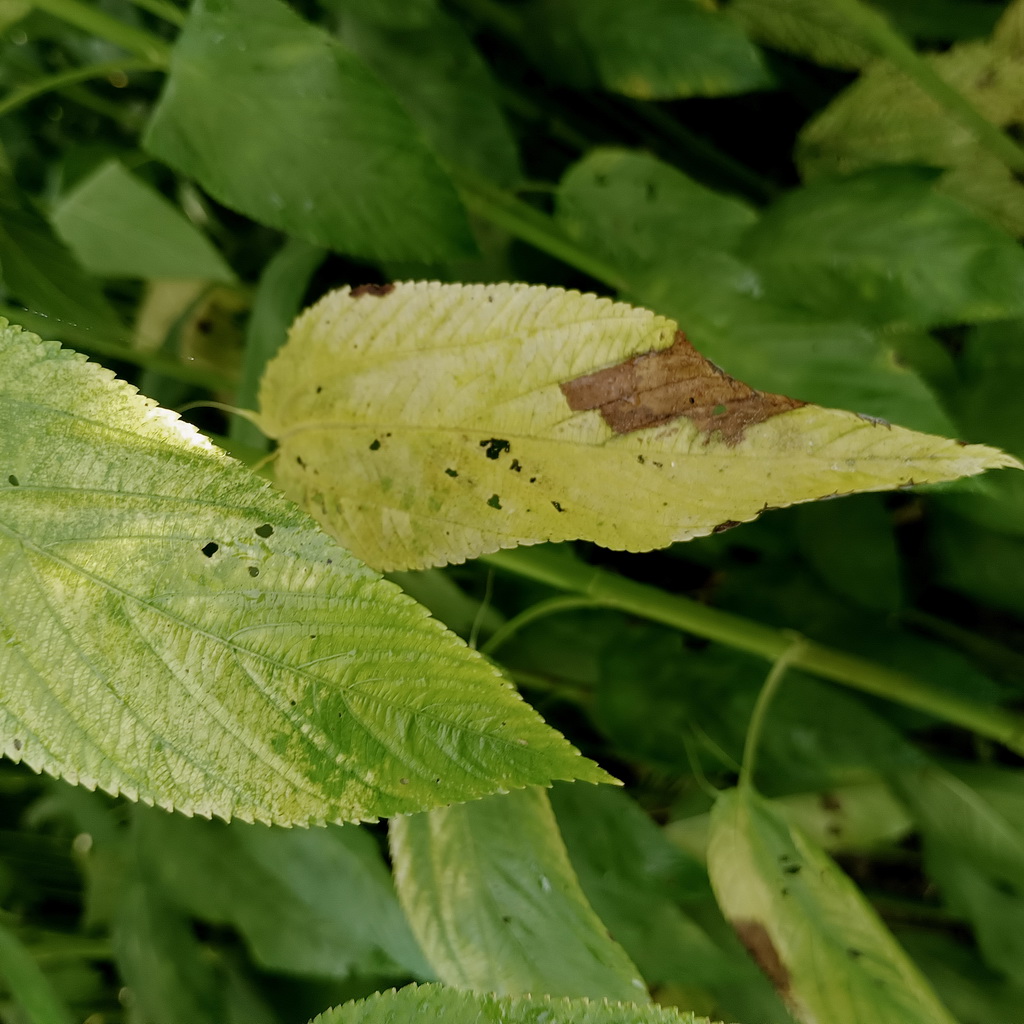
Label: Mosaic